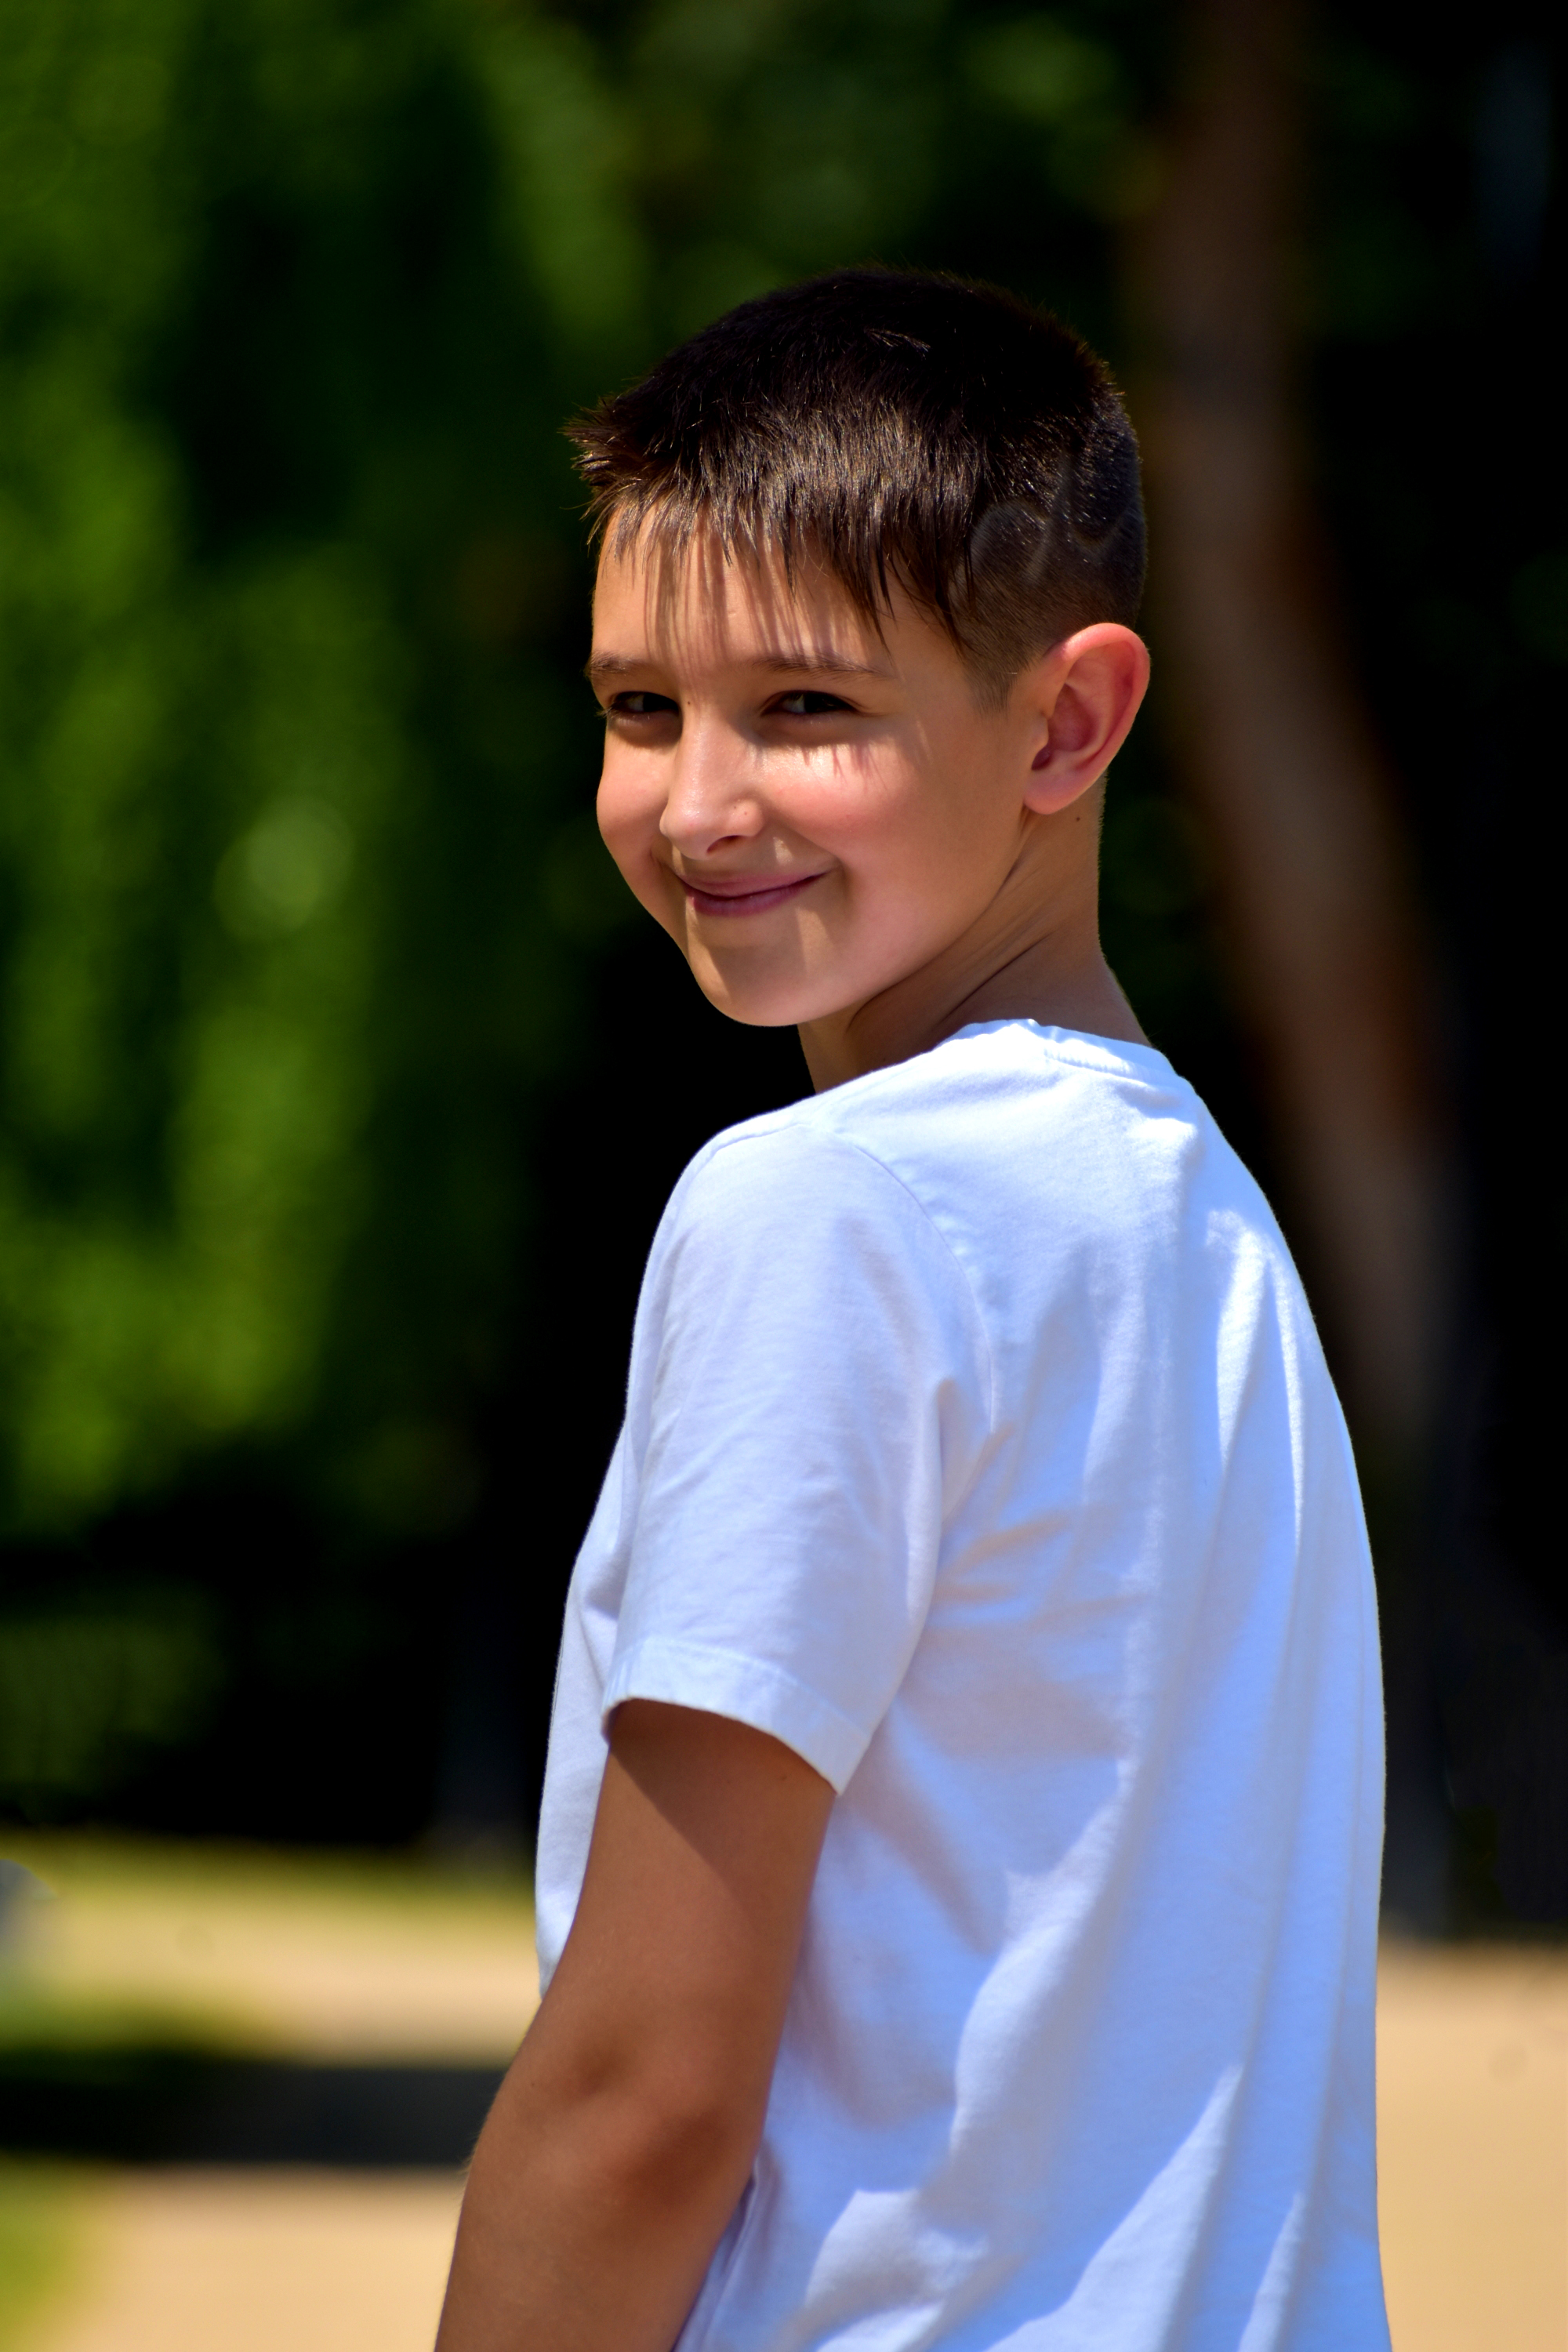
boy, smile, eye, happy, sleeve, flash photography, gesture, People in nature, grass, leisure, t shirt, fun, elbow, player, electric blue, recreation, competition event, child, laugh, sitting, sportswear, portrait photography, vacation, play, portrait, child model